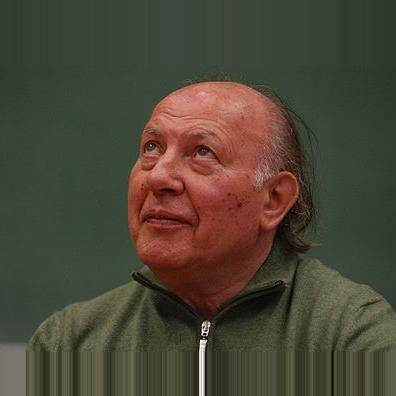
Age: 77